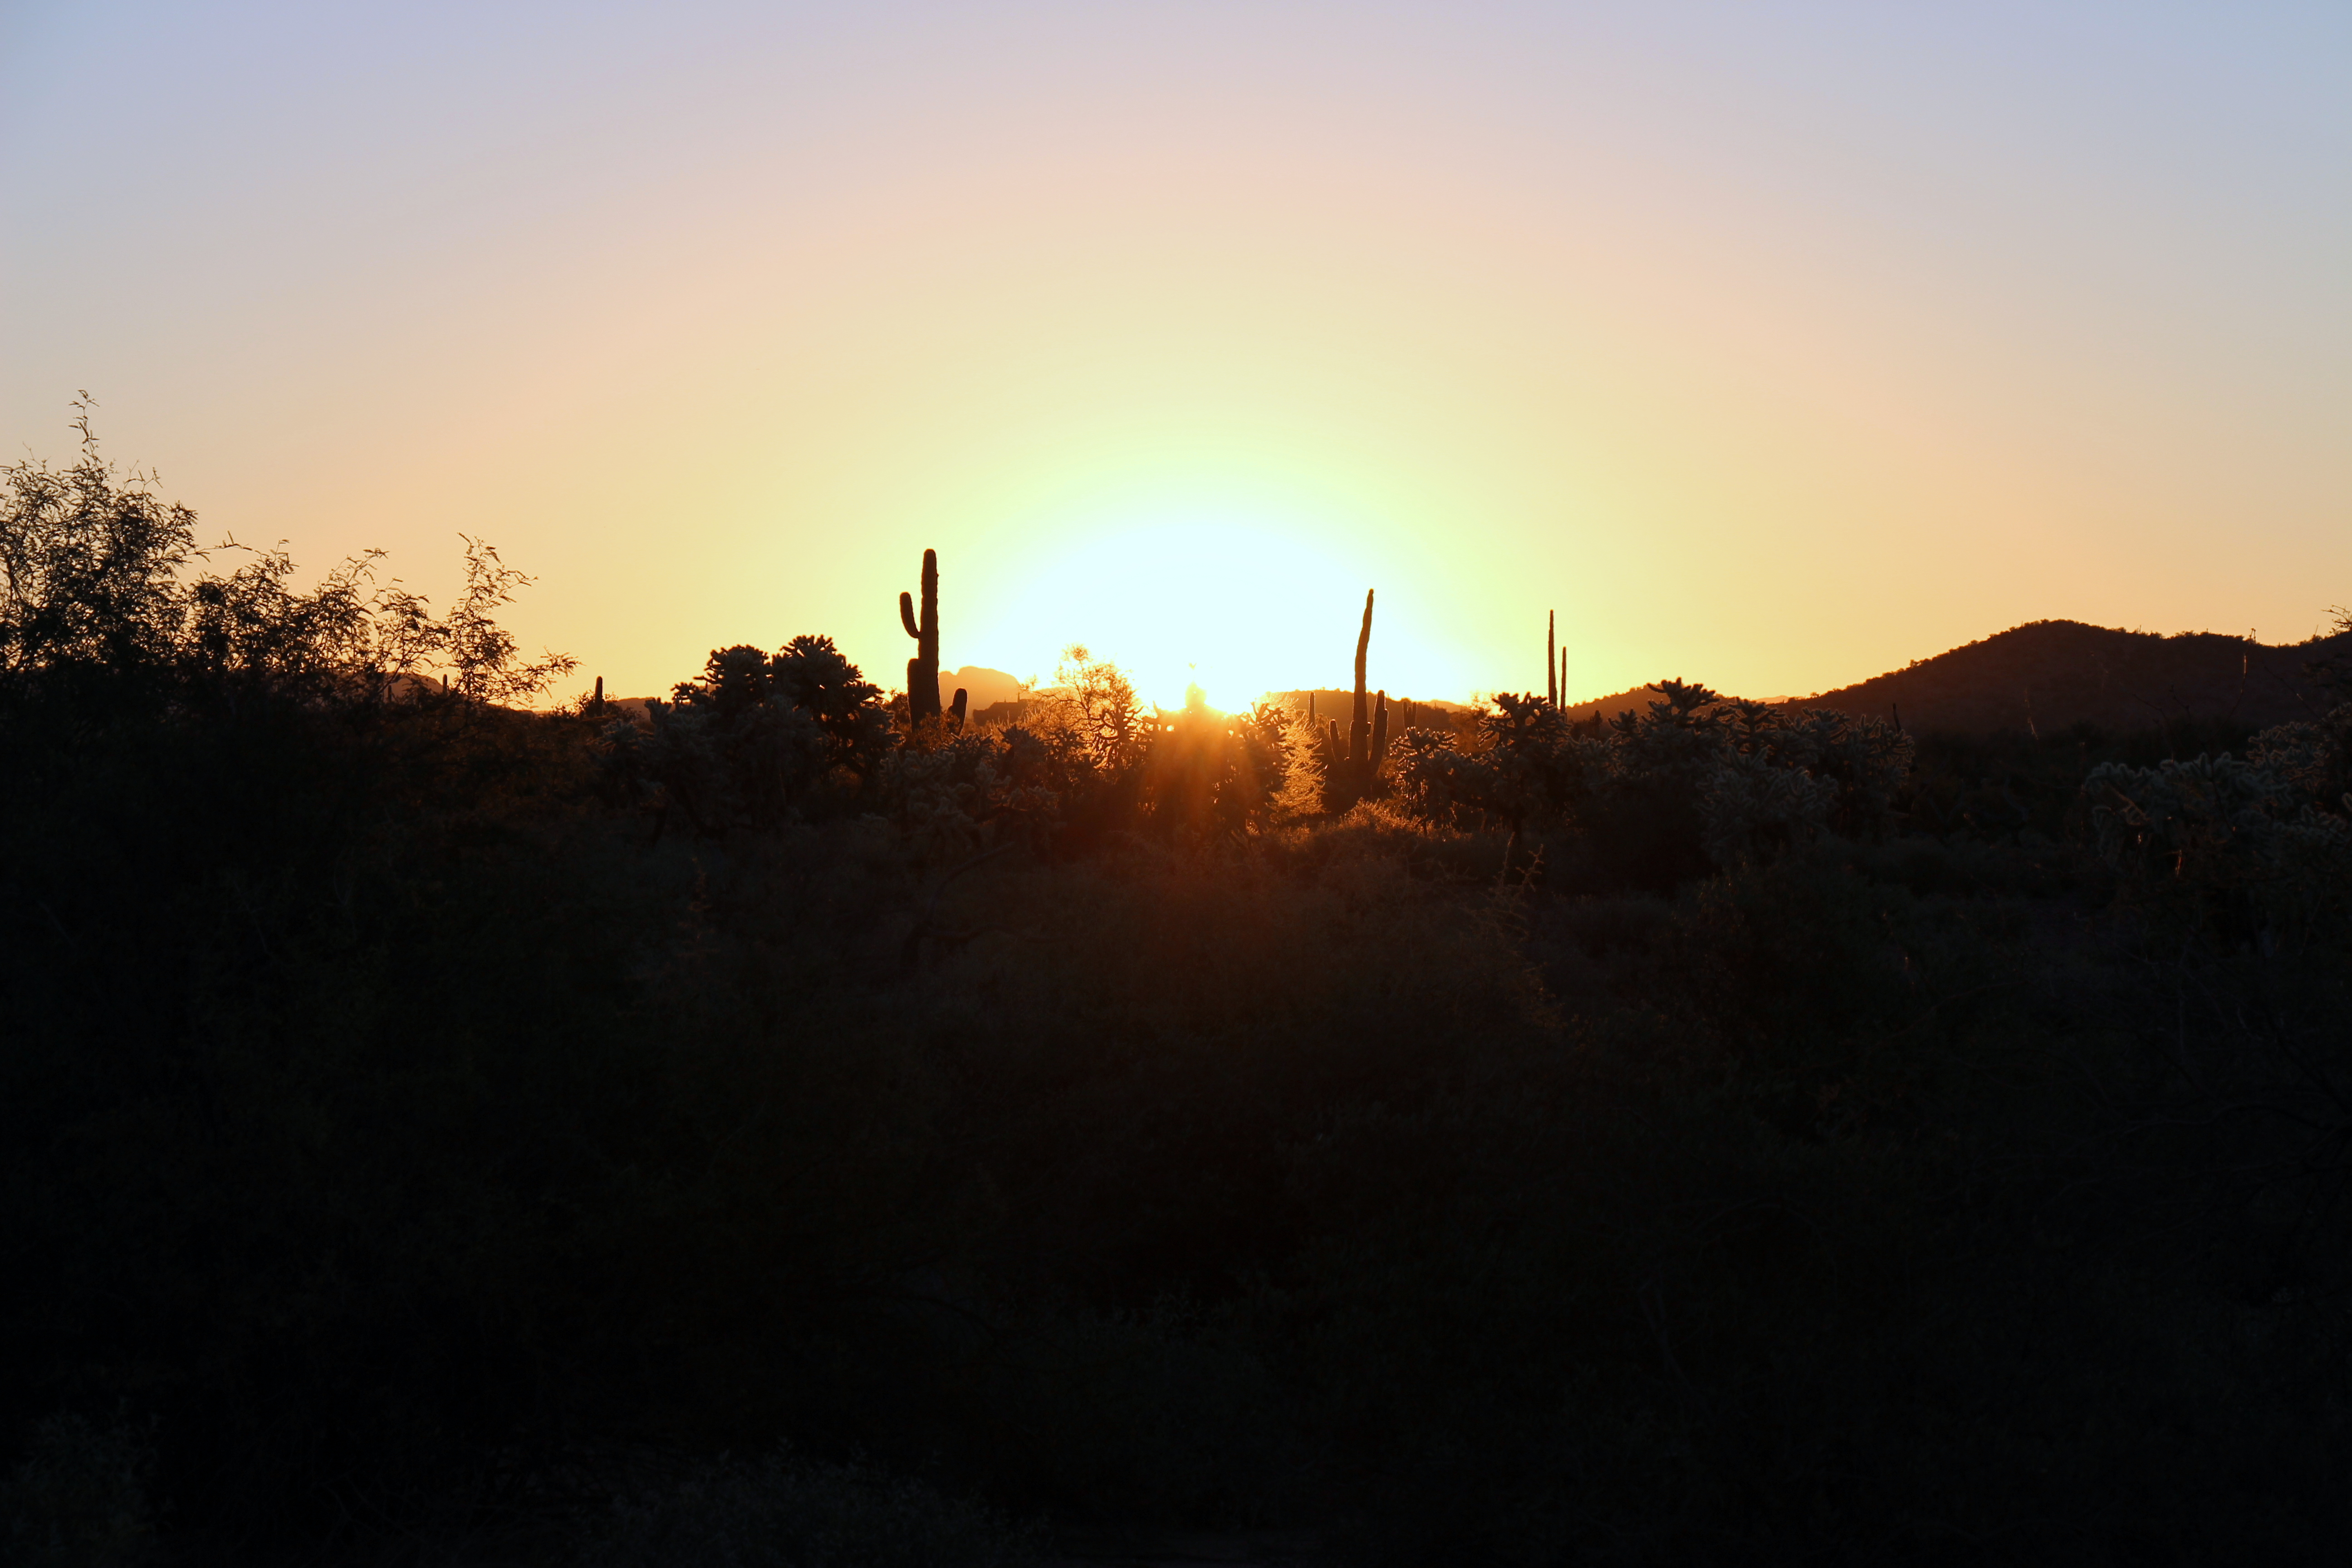
cactus, cloud, sky, sun, sunrise, sunset, sunlight, morning, desert, dawn, dusk, evening, canyon, afterglow, atmospheric phenomenon, red sky at morning